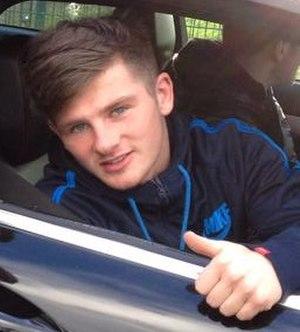
Matthew Kennedy est un footballeur écossais, né le 1ᵉʳ novembre 1994 à Irvine en Écosse. Il évolue au poste d'ailier à Cardiff City.